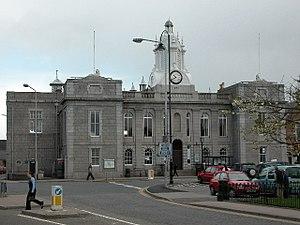
Inverurie est une ville et burgh royal d'Écosse, située dans la région de l'Aberdeenshire, à 26 kilomètres au nord-ouest d'Aberdeen. De 1975 à 1996, elle était la capitale administrative du district de Gordon, au sein de la région du Grampian. Elle est située à la confluence de la rivière Ury dans le Don et est desservie par l'A96 ainsi que par la ligne de train d'Aberdeen à Inverness.